Pearl and Hermes Atoll

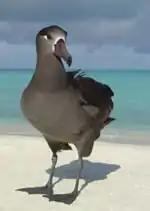
Twenty percent of the world population of black-footed albatrosses breed on Pearl and Hermes

The islets of the Pearl and Hermes Atoll support thirteen native plant species and seven introduced species, including coastal grasses, vines, and herbal plants. Invasive plant species are considered a major conservation issue on the atoll, as they often out-compete and replace native species. As an example, "Setaria verticillata", an undesirable noxious weed, has displaced the native grass "Eragrostis variabilis" on Southeast Island. An illegal landing by the military in the 1960s brought invasive field mustard seeds from Midway Atoll, which had to be removed by the U.S. Fish and Wildlife Service. The flowering plant "Verbesina encelioides" has been identified as a major invasive threat since at least 2001. Although it provides food and nesting space for small songbirds, it poses a significant threat of entanglement to native seabirds, so removal is considered a priority for conservation purposes.